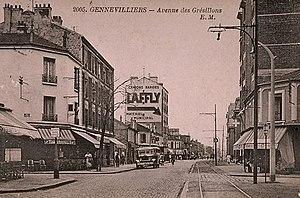
Gennevilliers.Avenue des Grésillons
L'avenue des Grésillons est une voie de communication située entre Gennevilliers et Asnières-sur-Seine.